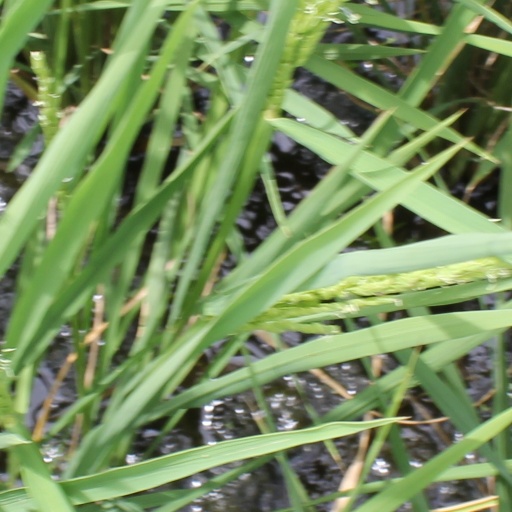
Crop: rice